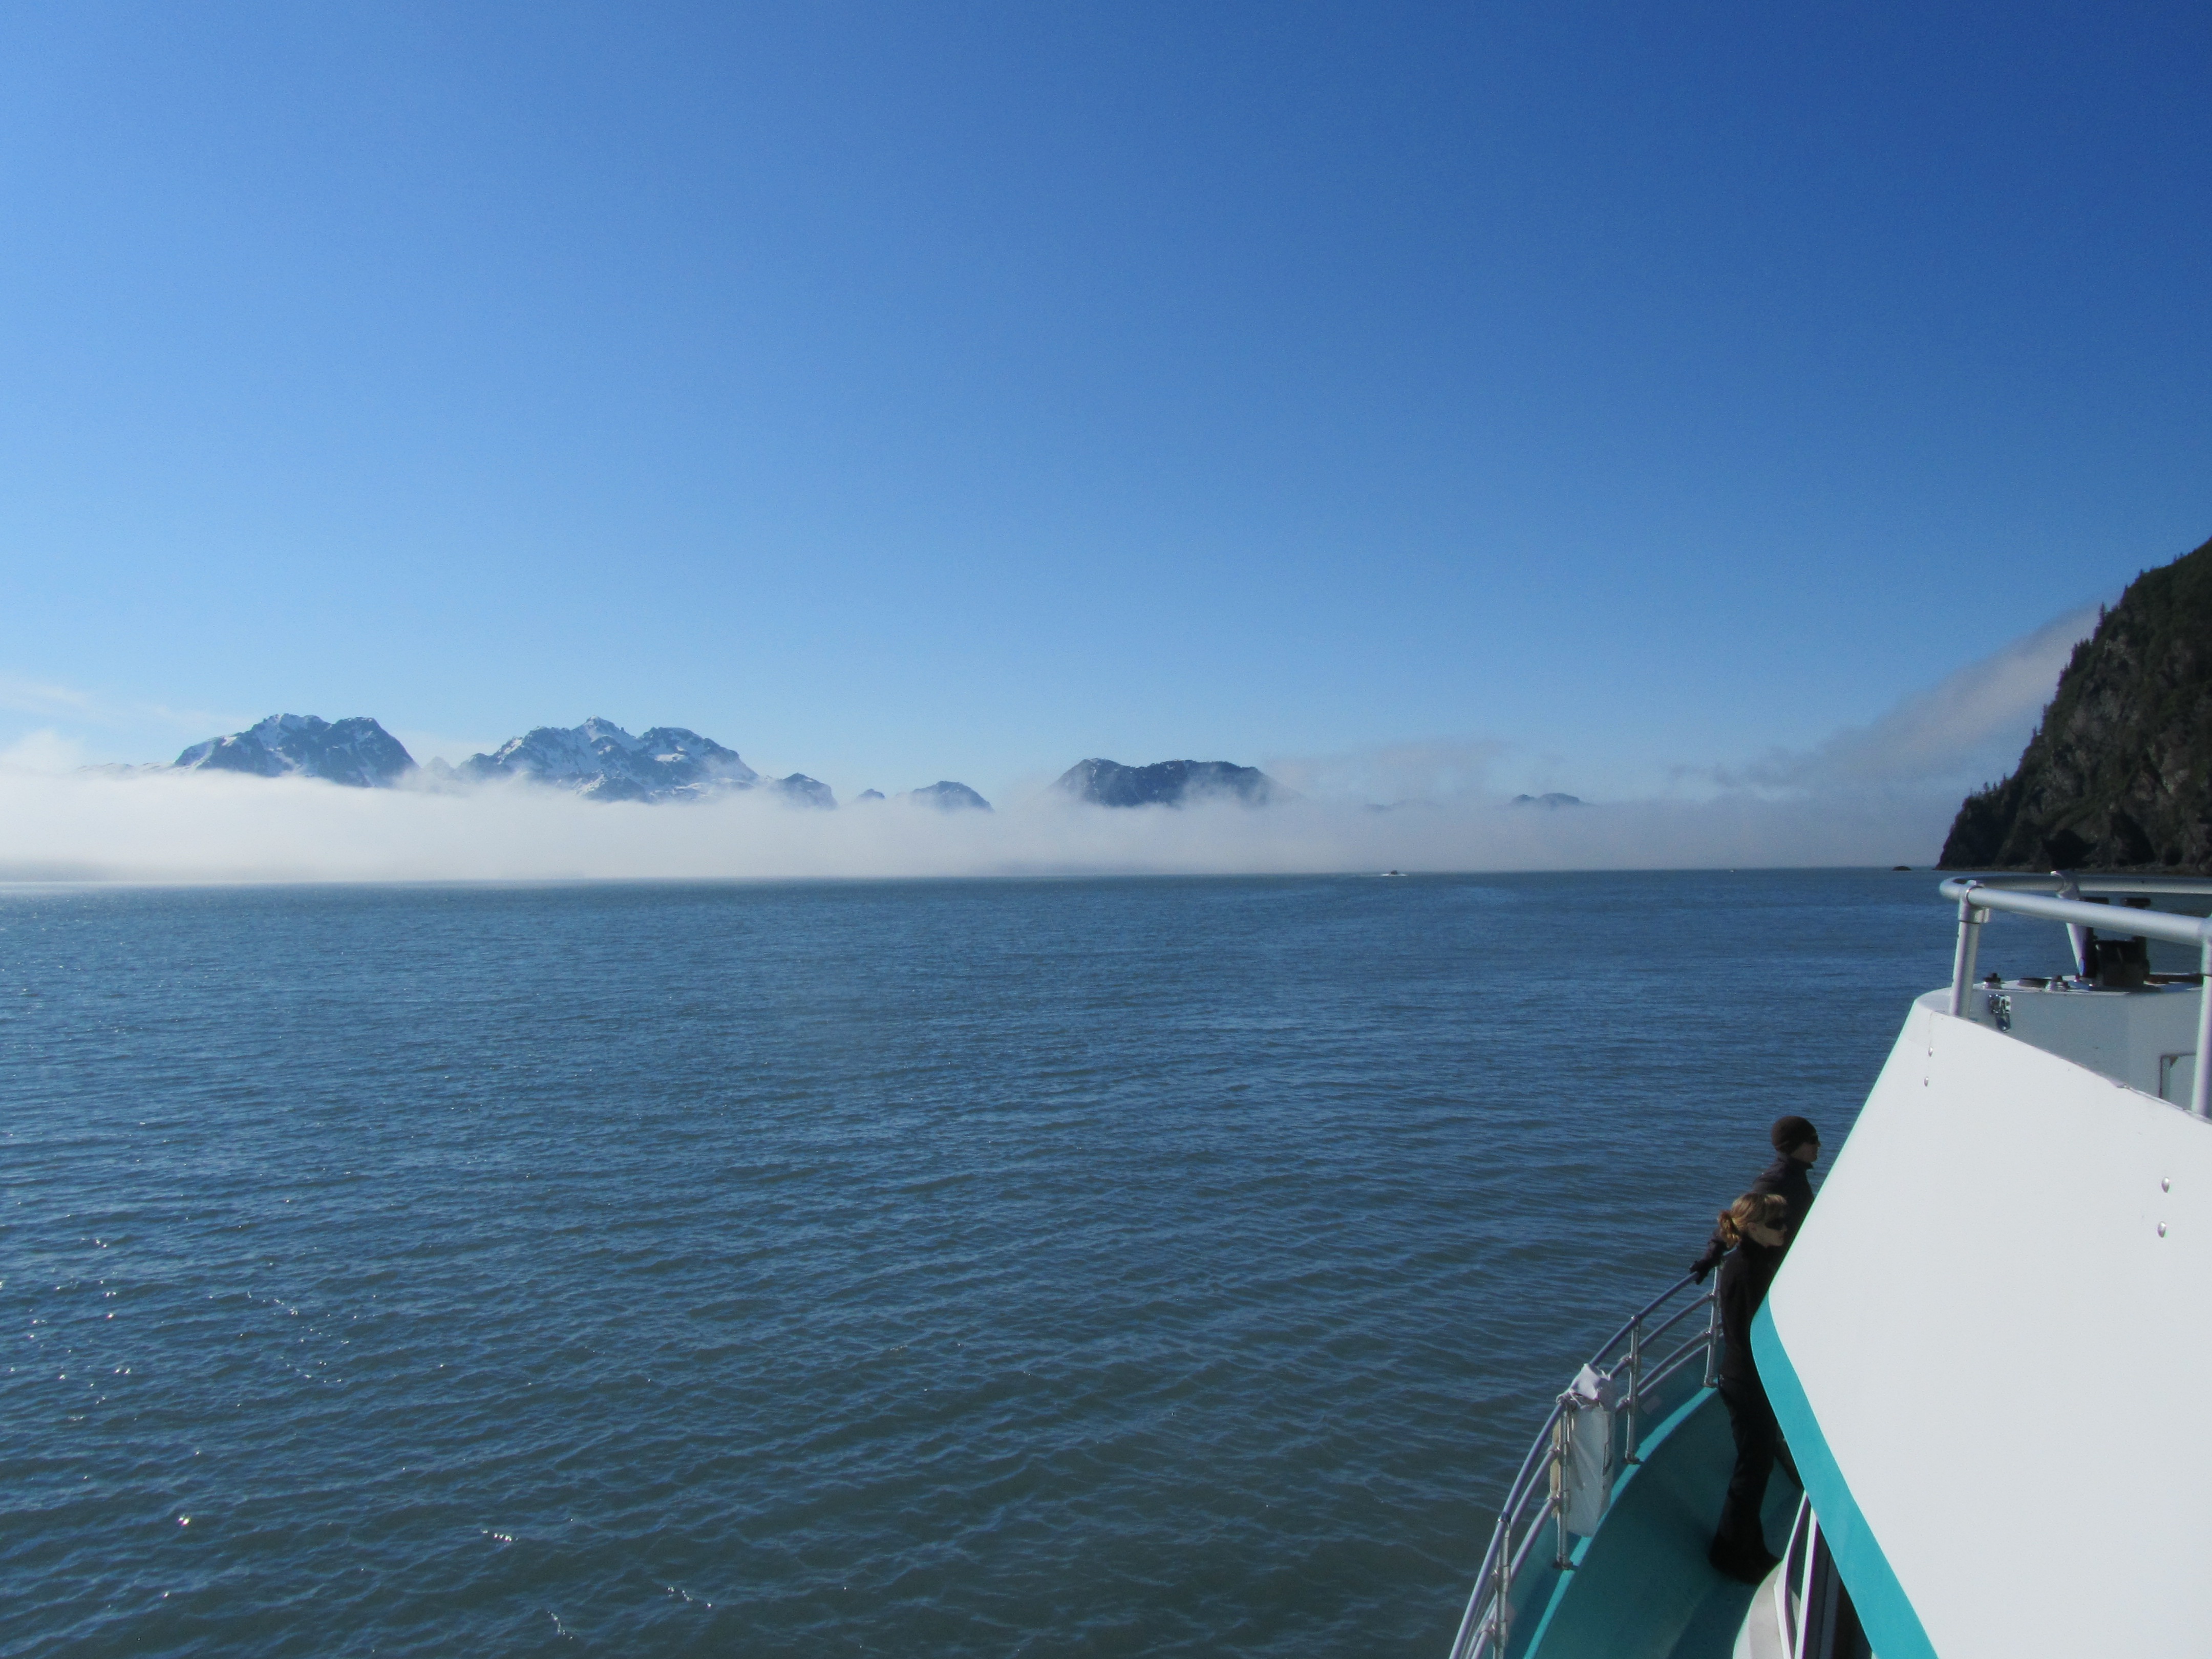
sea, coast, water, ocean, horizon, sky, fog, boat, vacation, vehicle, bay, island, blue, fjord, cruise, ferry, boating, mountains, alaska, cape, passenger ship, seaward